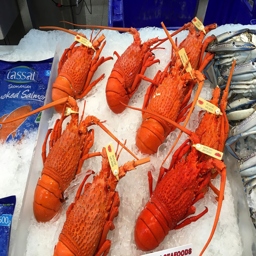
building function is proudly promoting reasonably harvested nutritious seafood .